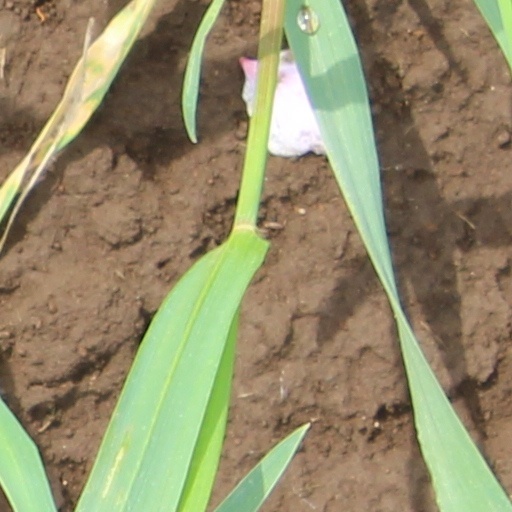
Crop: wheat